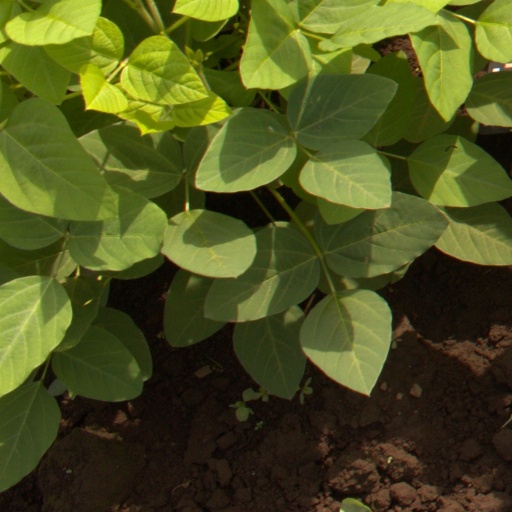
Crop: soybean